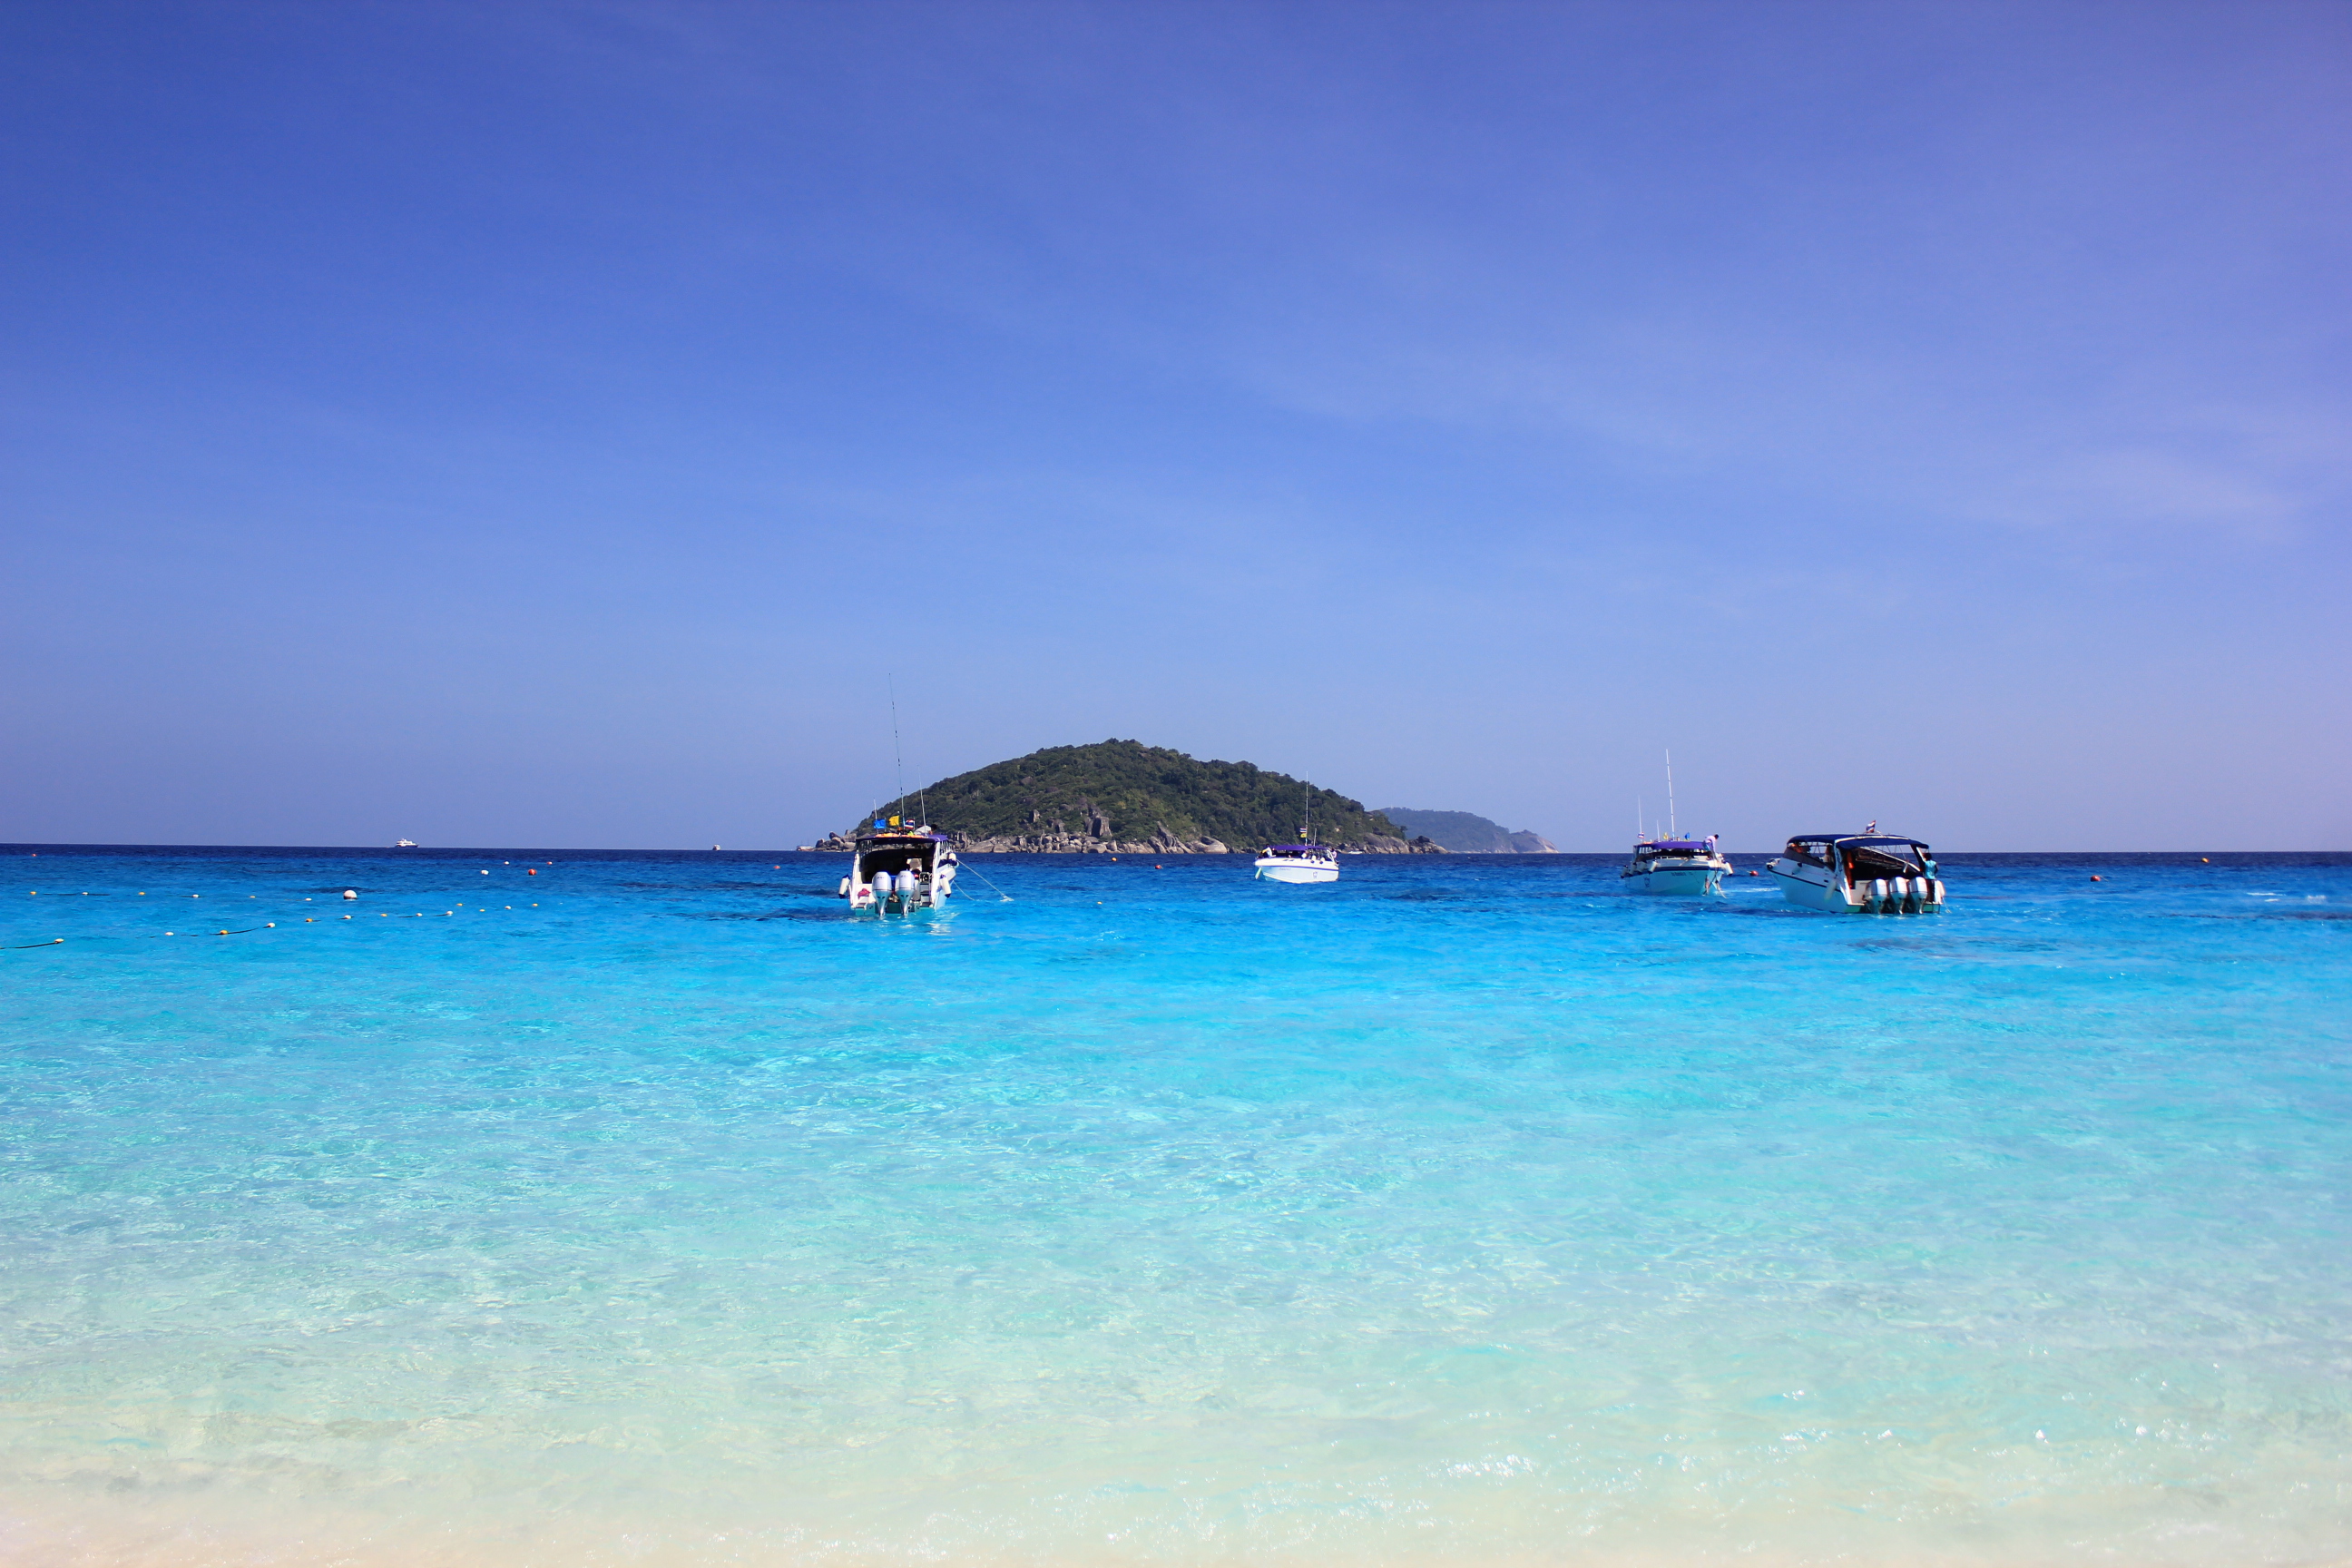
sea, body of water, sky, beach, blue, coastal and oceanic landforms, ocean, coast, azure, vacation, aqua, caribbean, tropics, water, horizon, shore, island, summer, lagoon, tourism, bay, fun, calm, islet, landscape, leisure, travel, bight